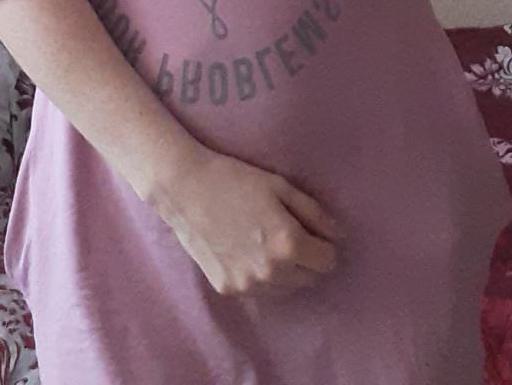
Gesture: no_gesture